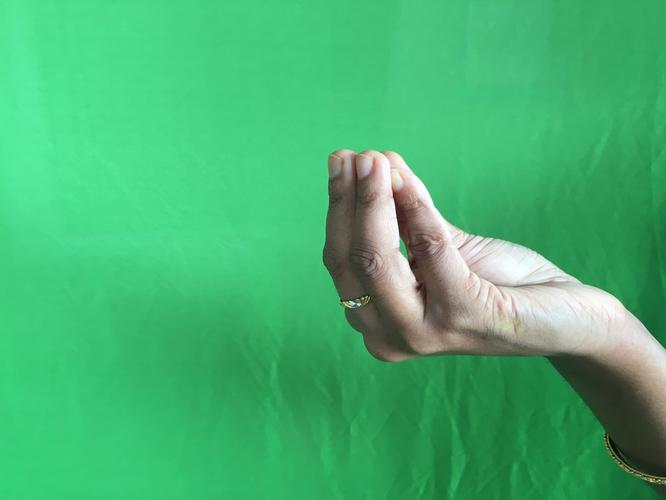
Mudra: Mukulam
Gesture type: single_hand